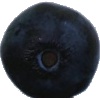
Label: Blueberry 1